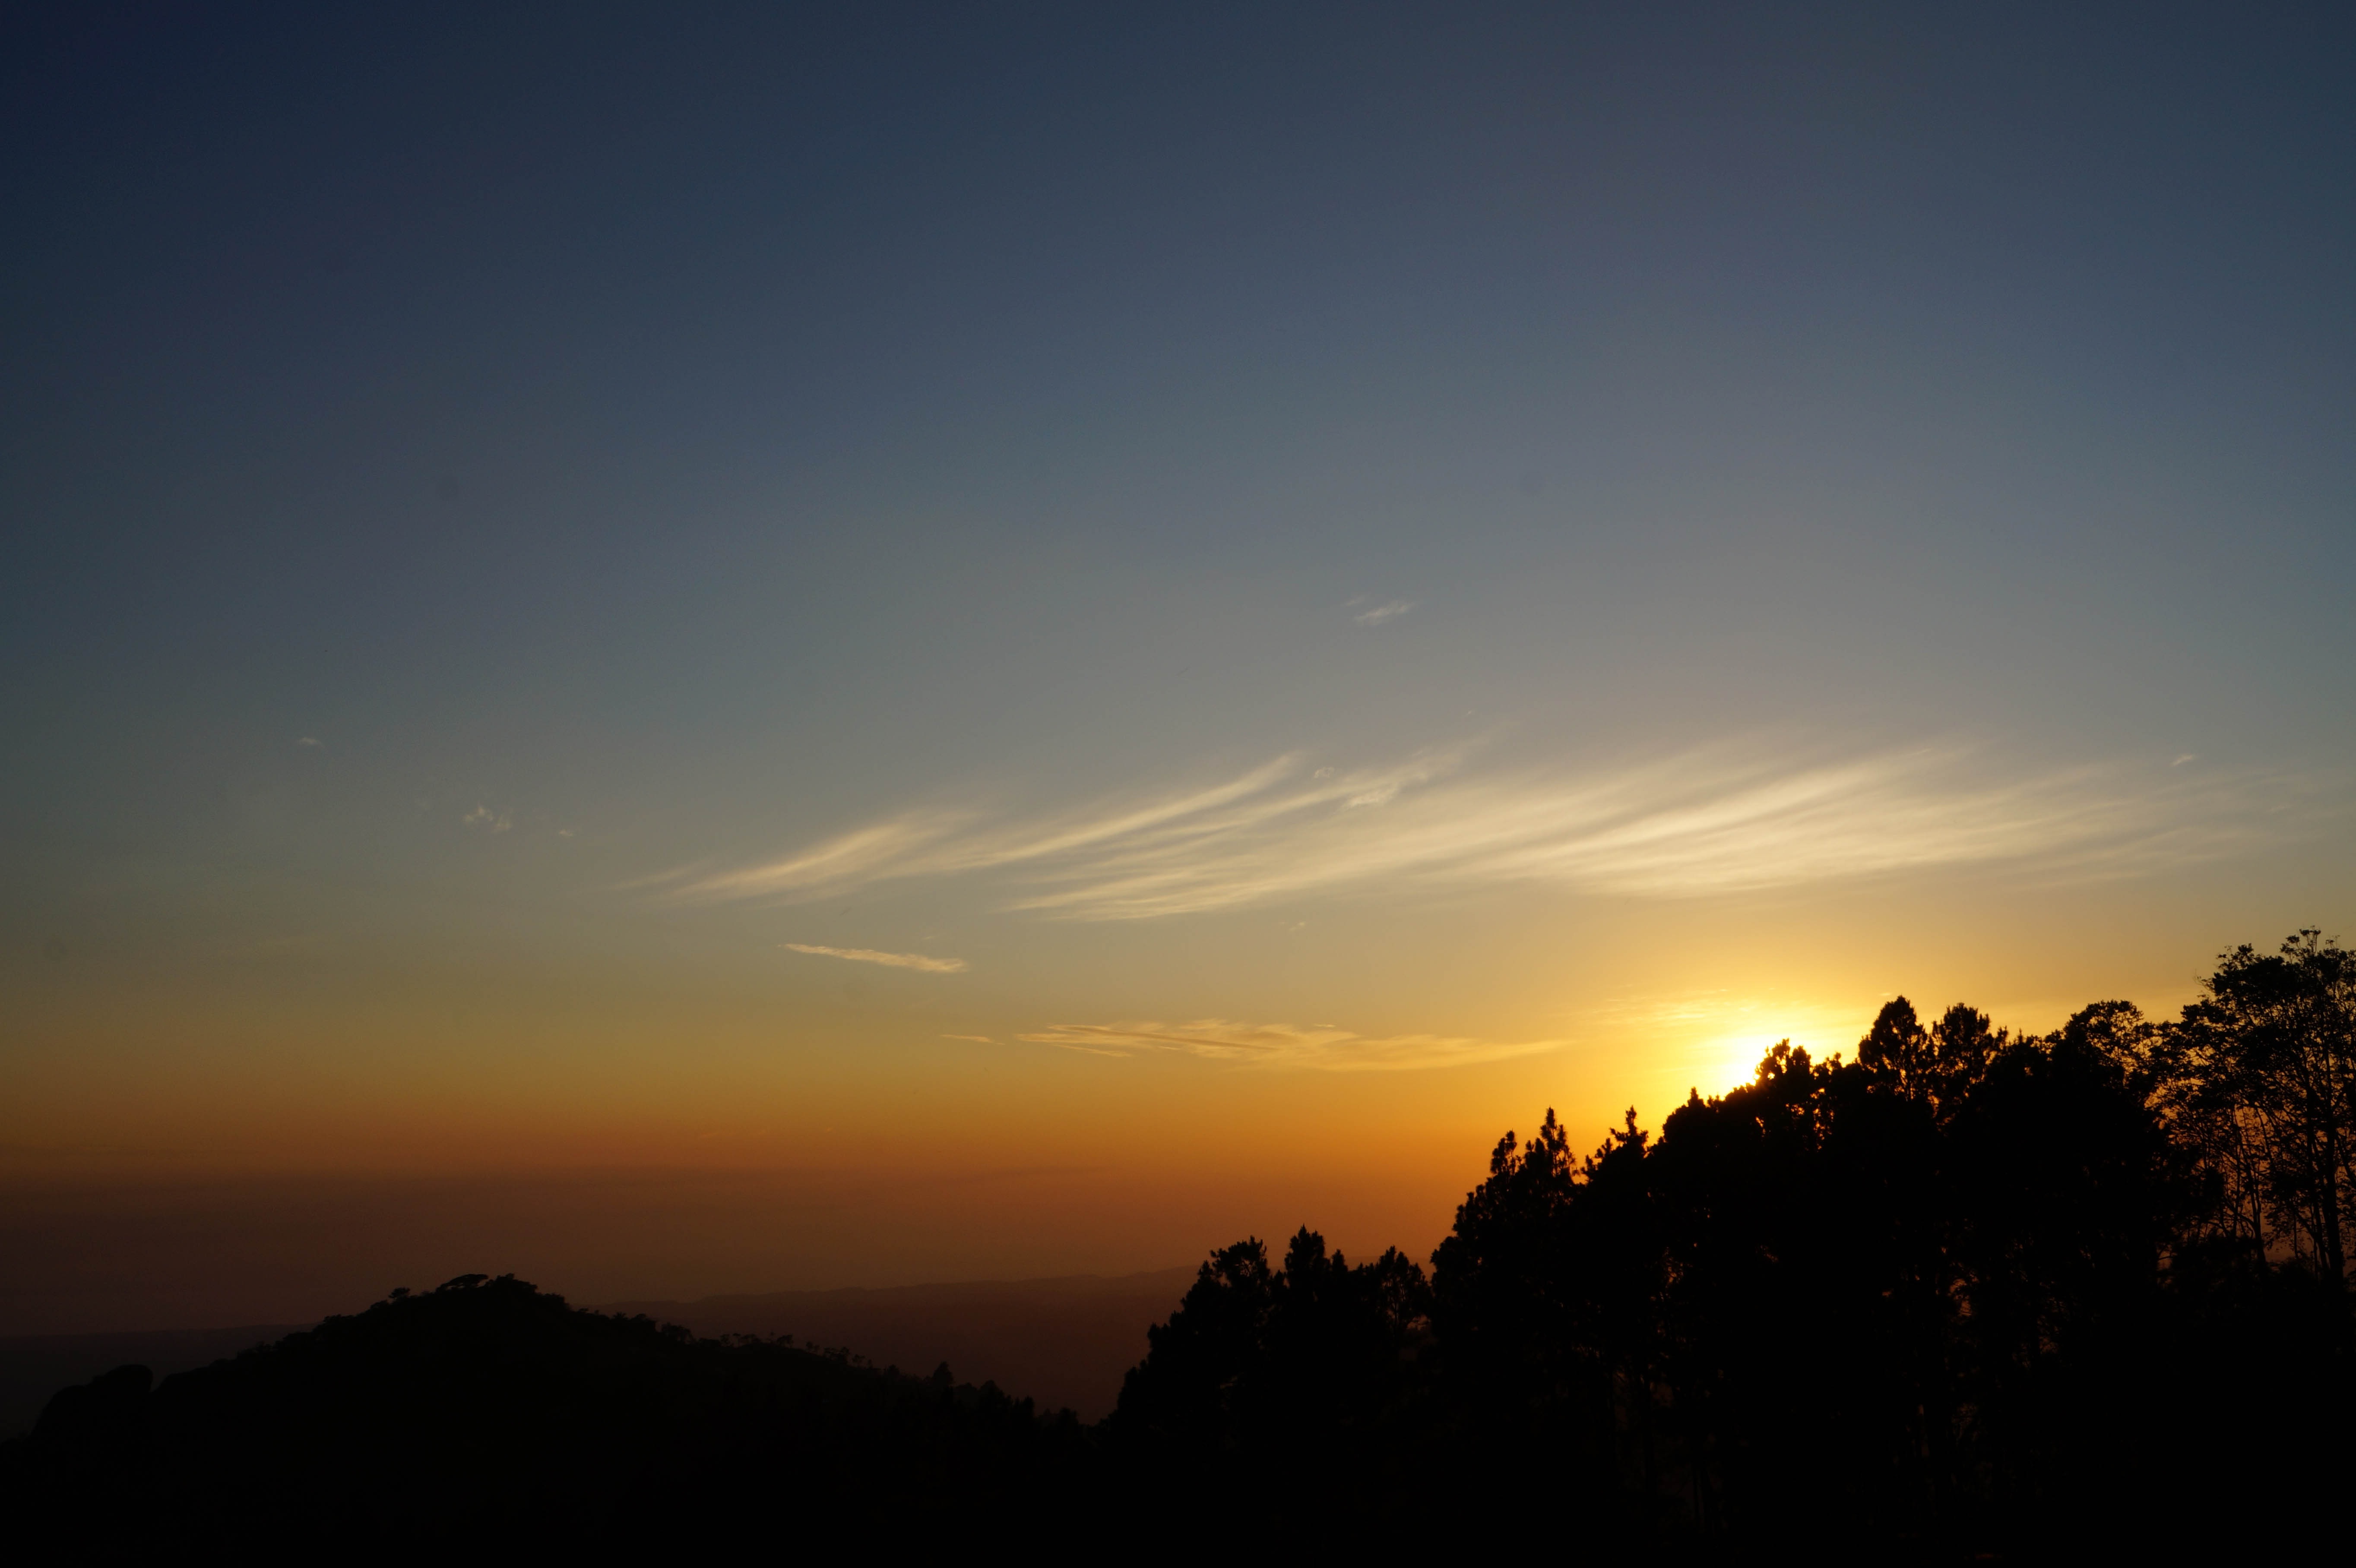
horizon, mountain, cloud, sky, sun, sunrise, sunset, sunlight, morning, hill, dawn, atmosphere, dusk, evening, plain, trees, clouds, oxygen, afterglow, el salvador, atmospheric phenomenon, red sky at morning